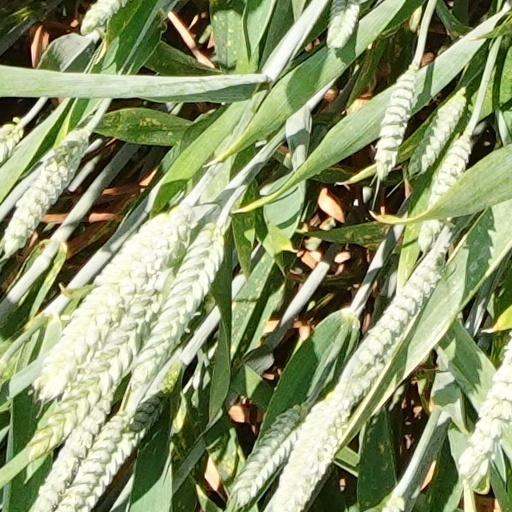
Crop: wheat